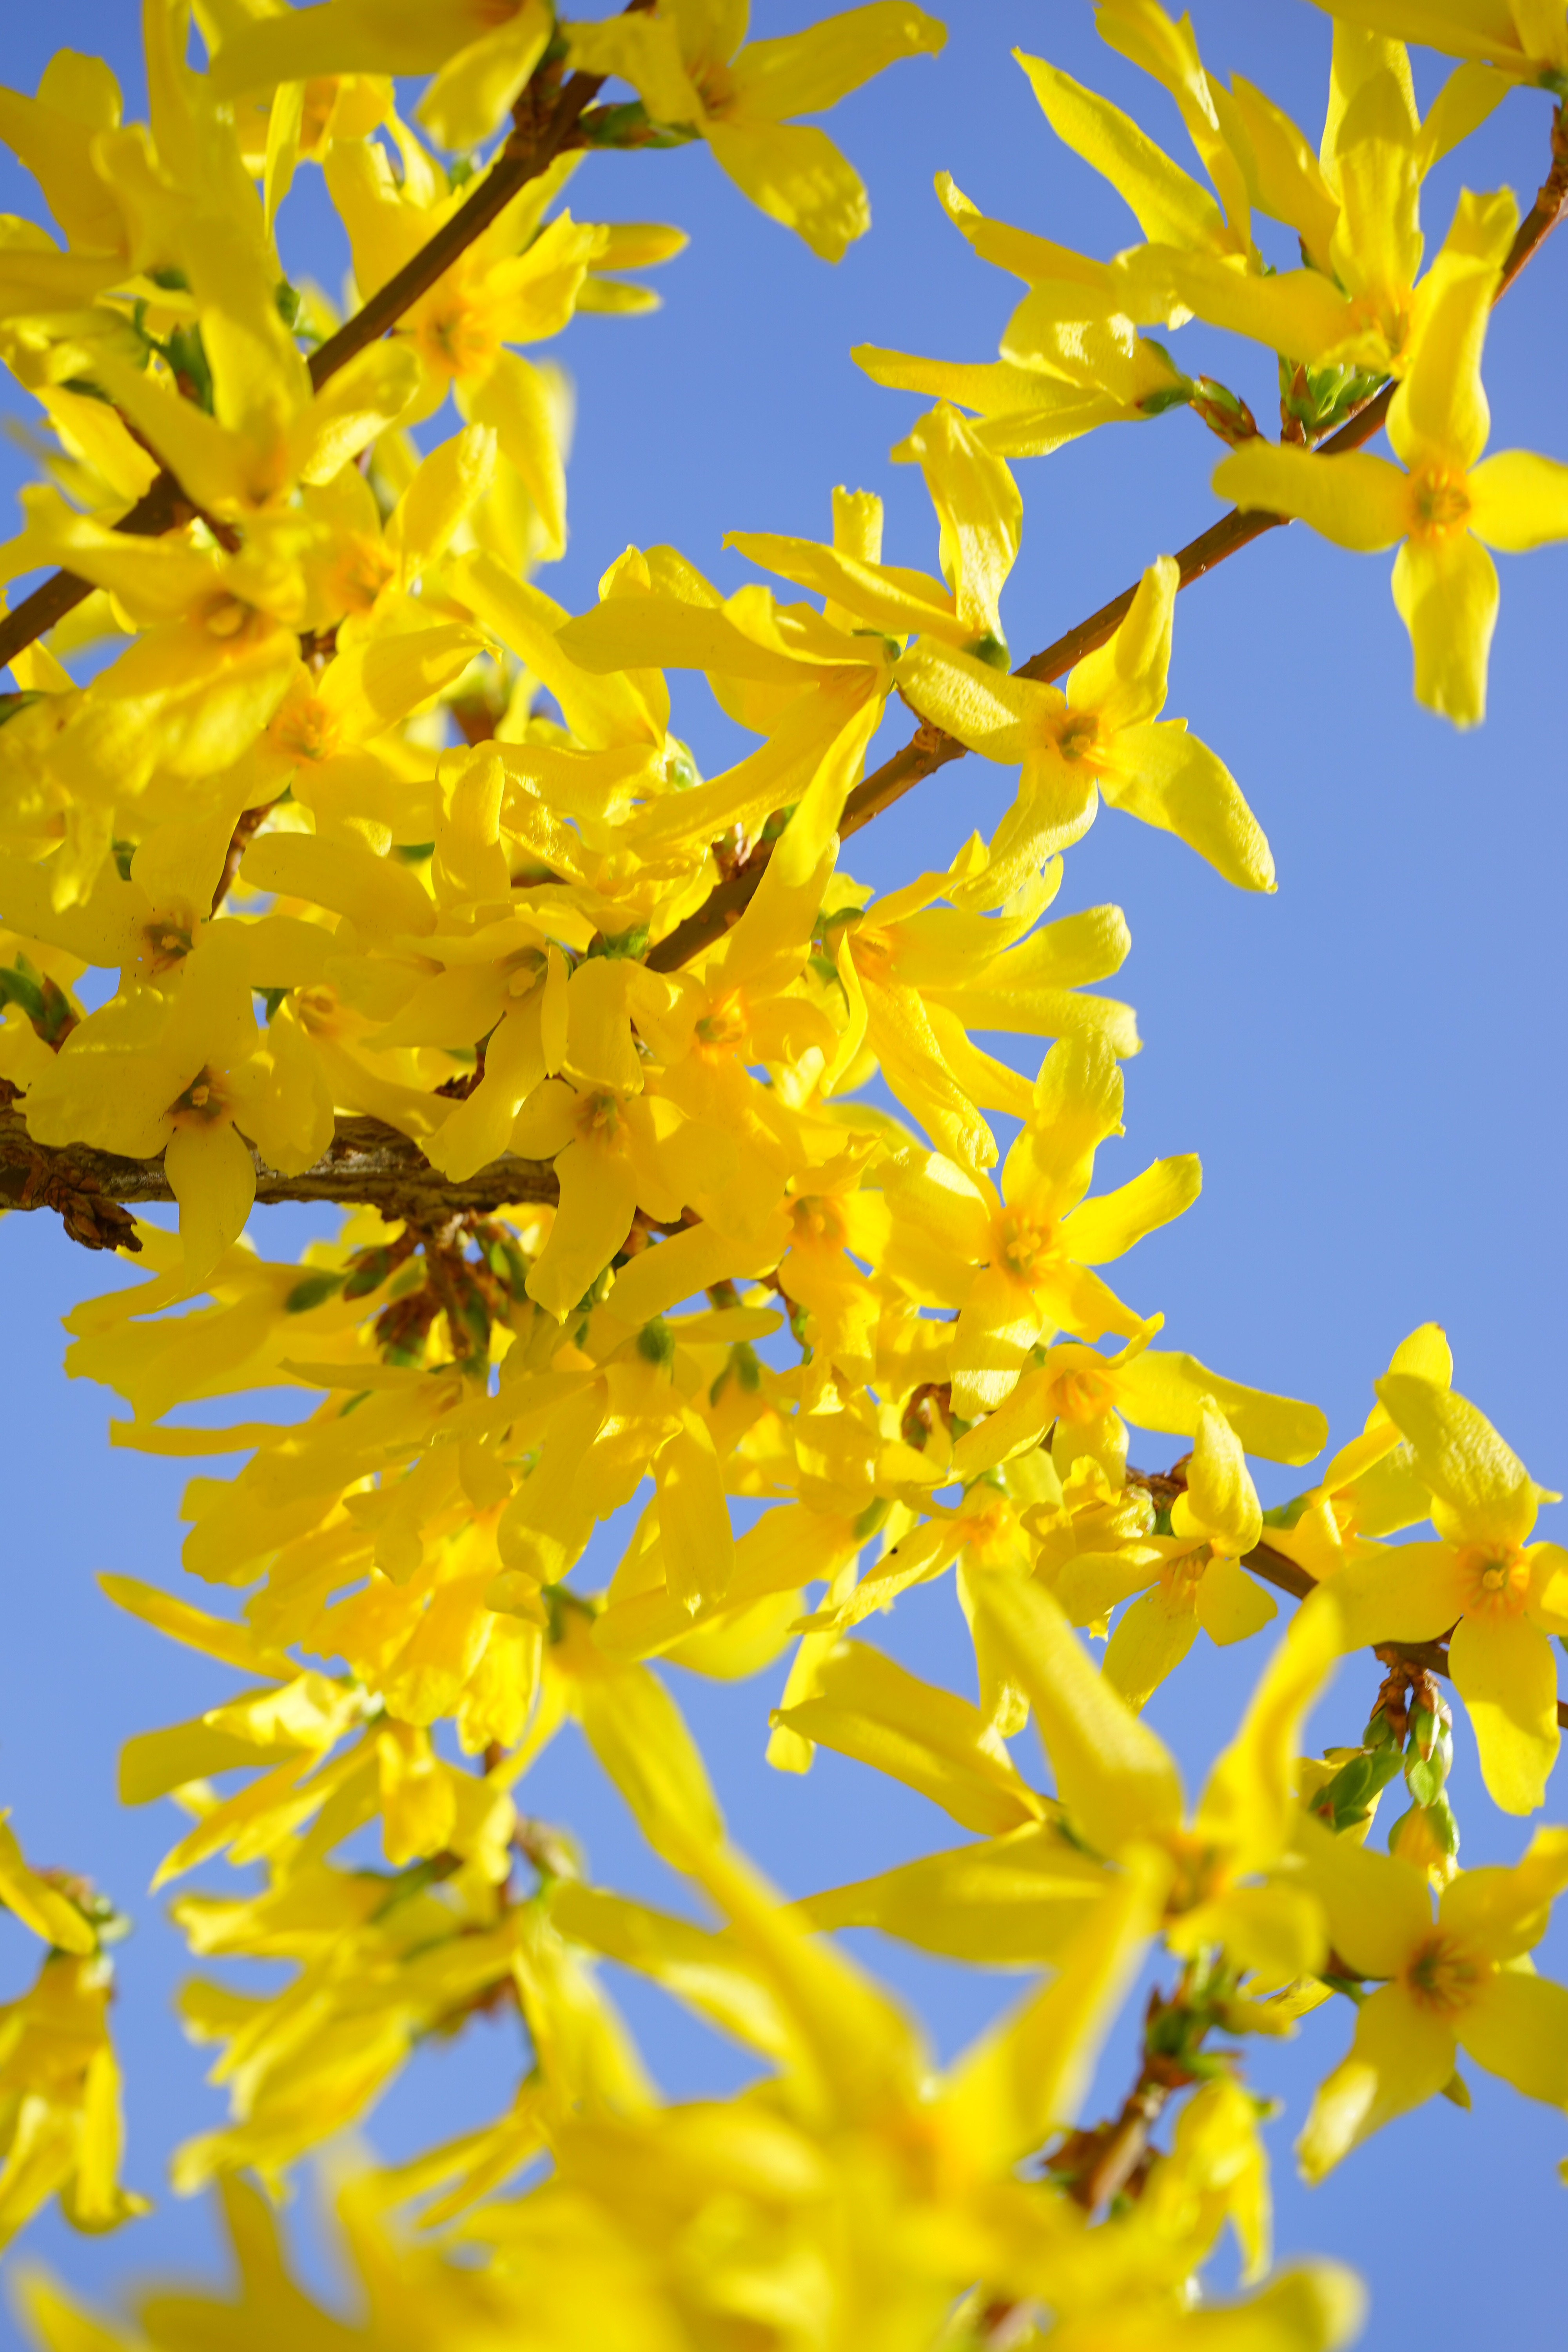
tree, branch, blossom, plant, flower, bloom, bush, food, spring, produce, yellow, flora, wildflower, flowers, shrub, forsythia, ornamental shrub, mimosa, golden yellow, flowering plant, olive crop, gold lilac, golden bells, oleaceae, forsythia flowers, stangenblueter, forsythia intermedia, land plant